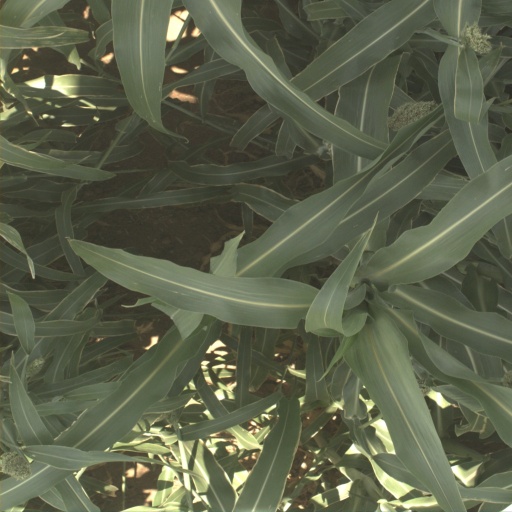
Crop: sorghum